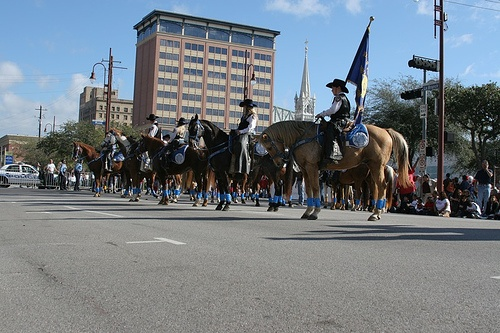
A group of people walking on the backs of horses down a street.
show horses and organization performing during a parade
People on horseback are lined up in formation for a parade.
A row of people on horses next to a building.
A row of mounted horses on a city street.